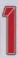
Number: 1